Which point is corresponding to the reference point?
Reference image:
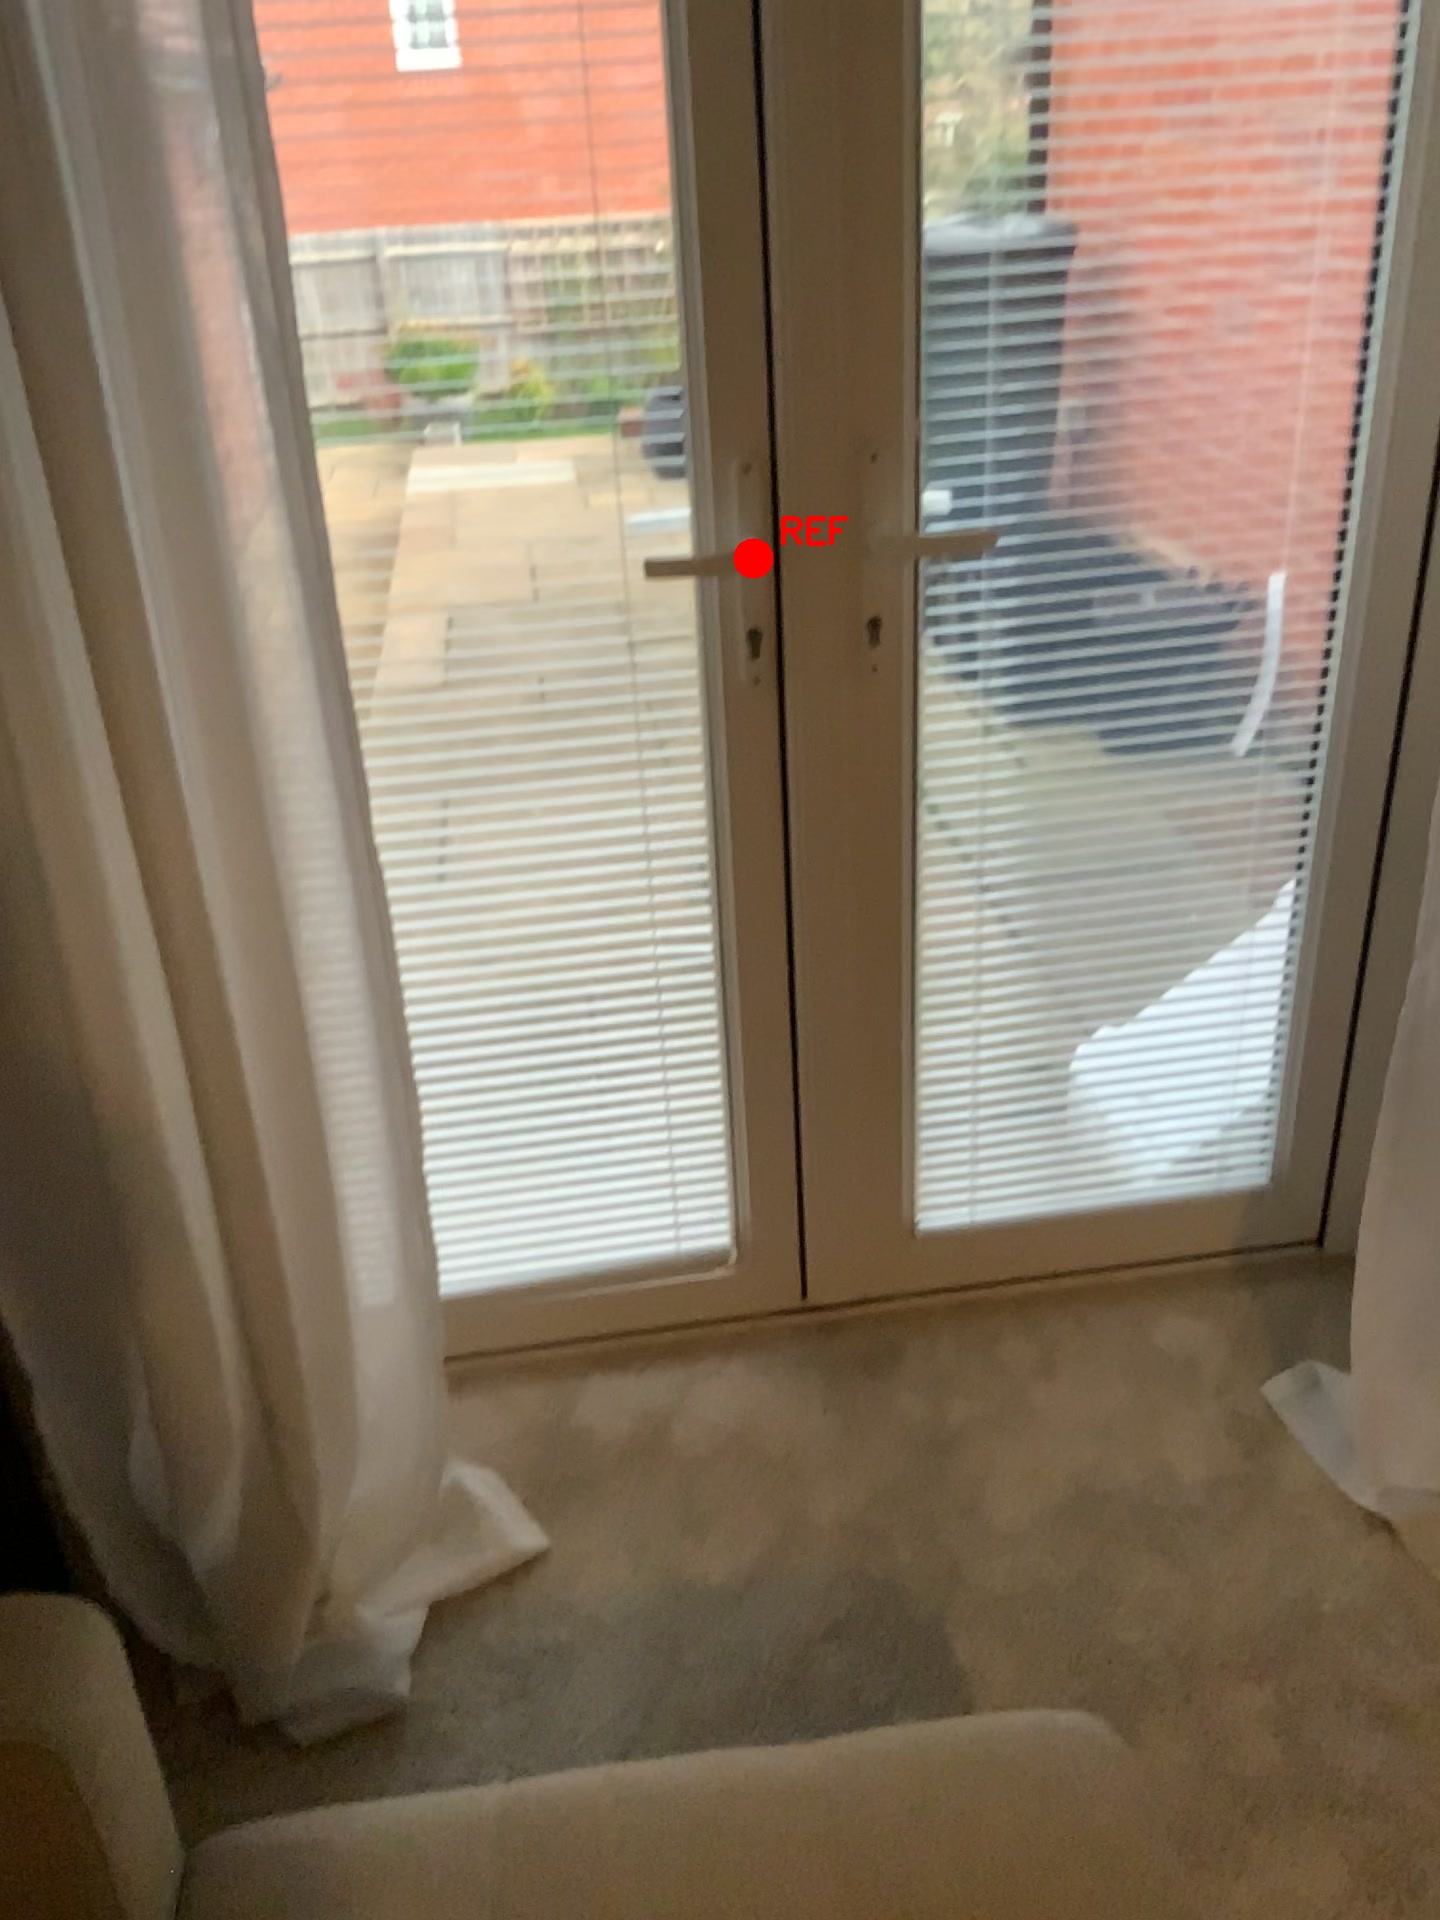
Option image:
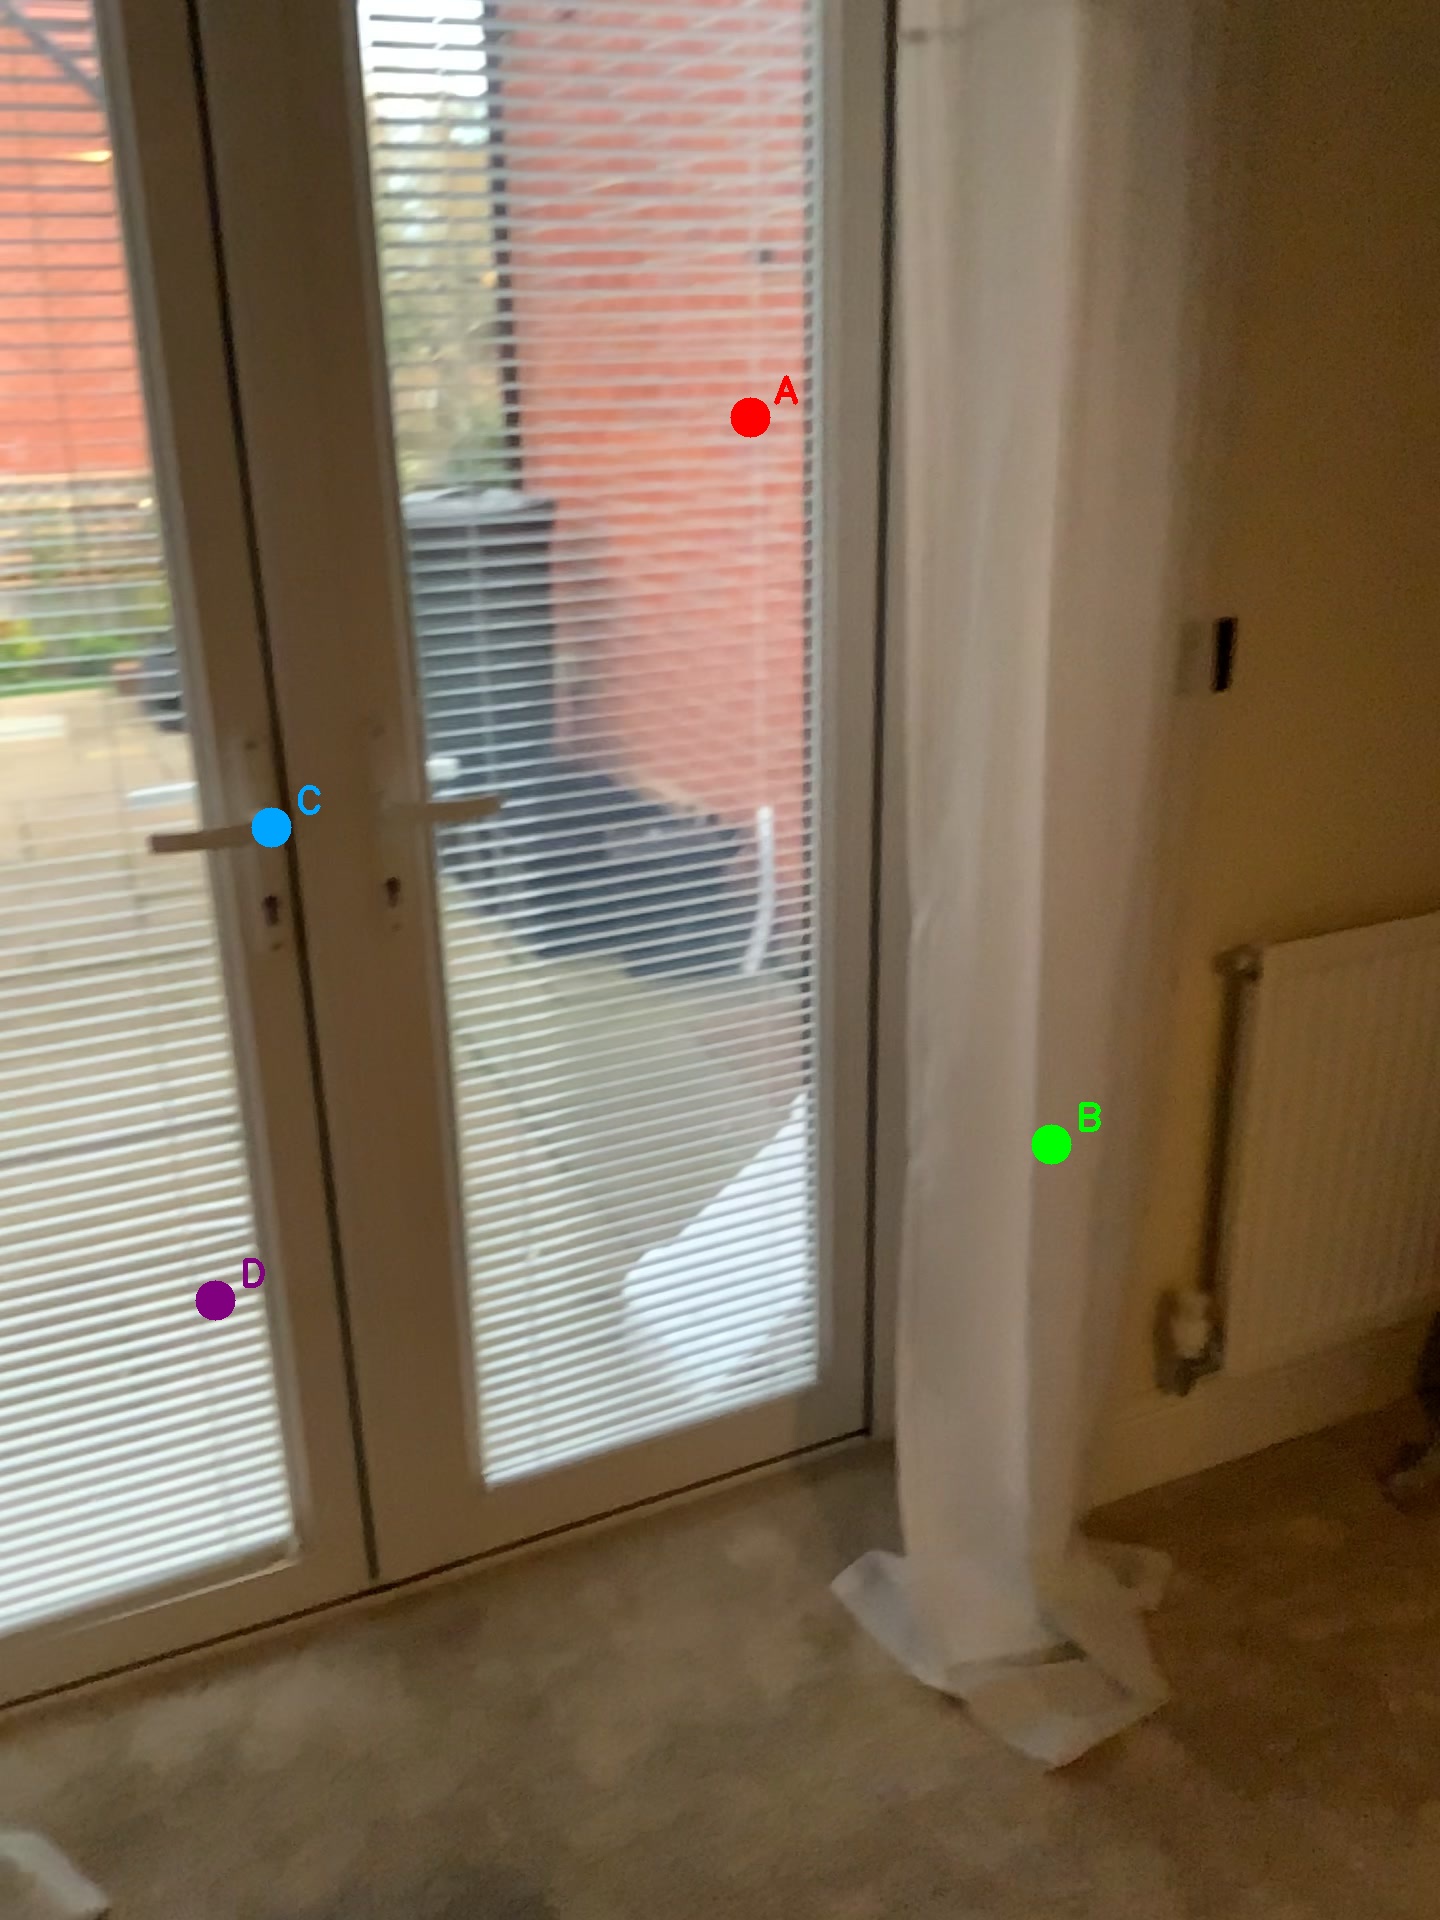
Choices:
Point A
Point B
Point C
Point D
Answer: (C)